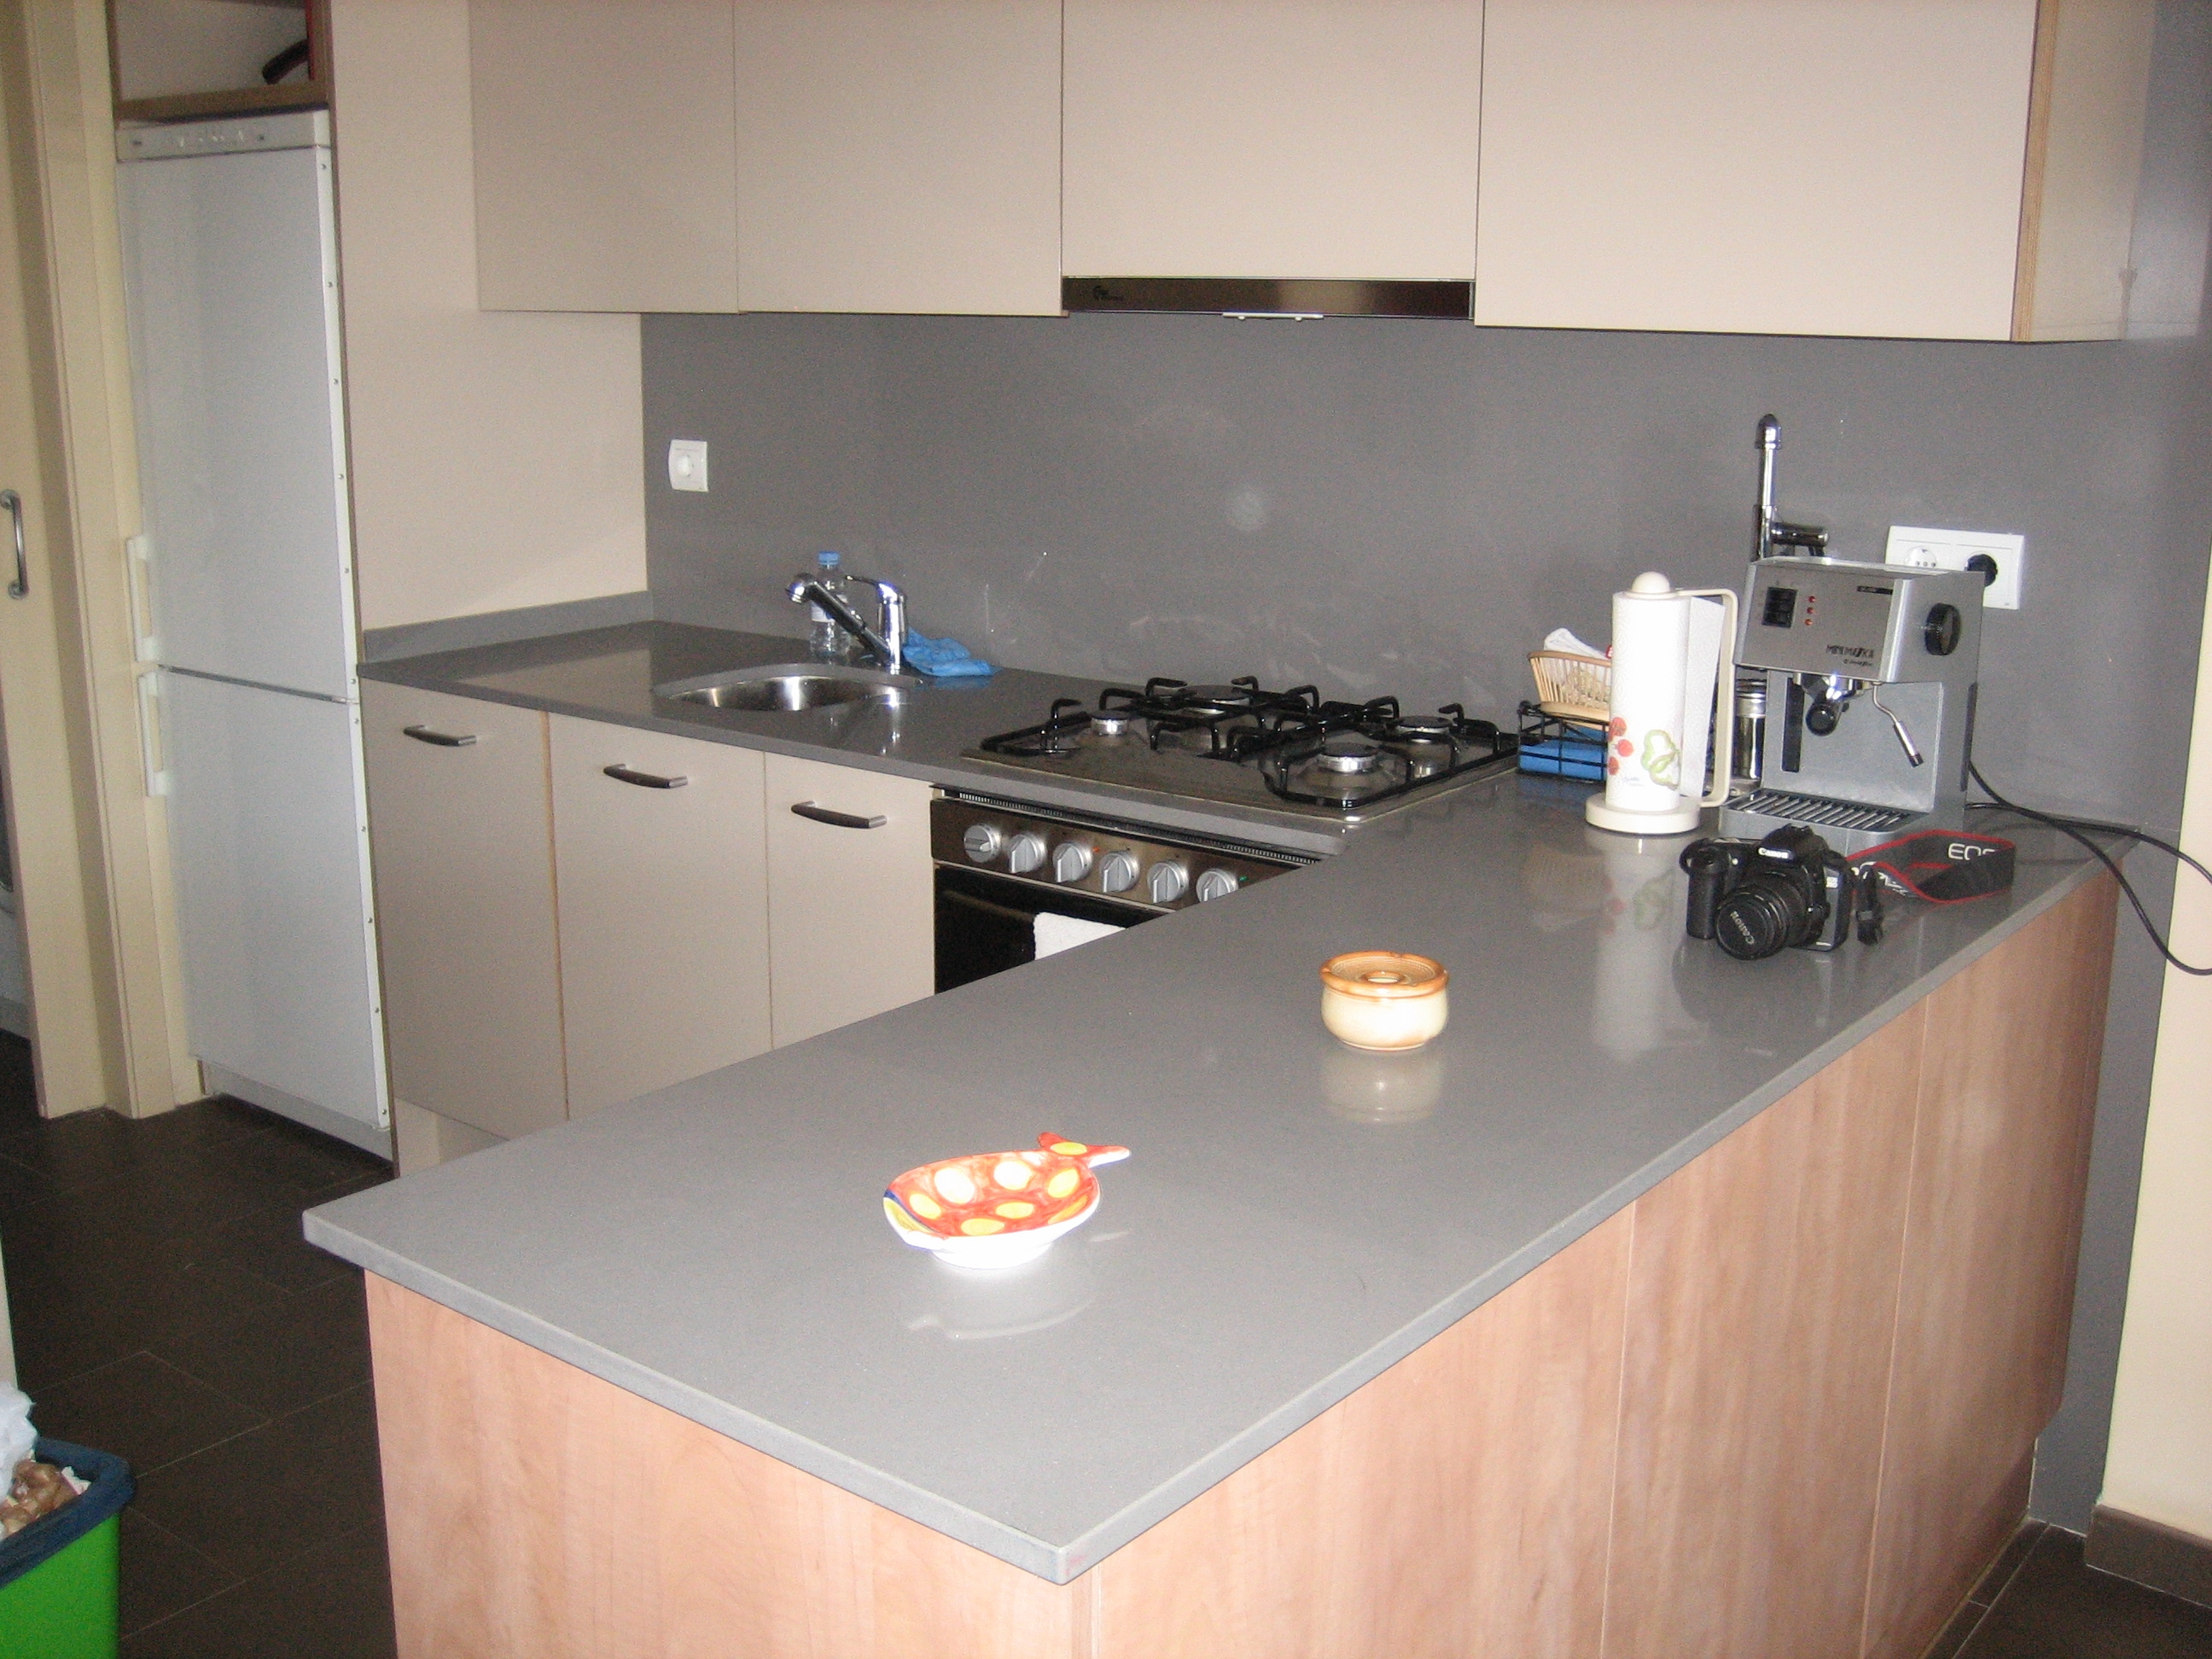
Room type: kitchen